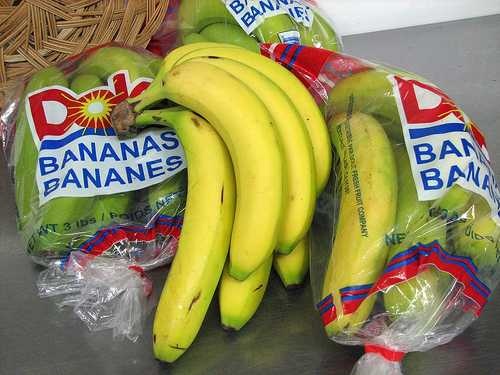
Label: Banana